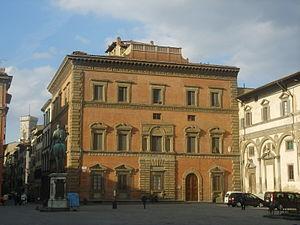
La Piazza della Santissima Annunziata est une place de la ville de Florence de grande harmonie stylistique due aux bâtiments qui la bordent des plus grands architectes de la Renaissance artistique italienne, conception globale due à Filippo Brunelleschi.